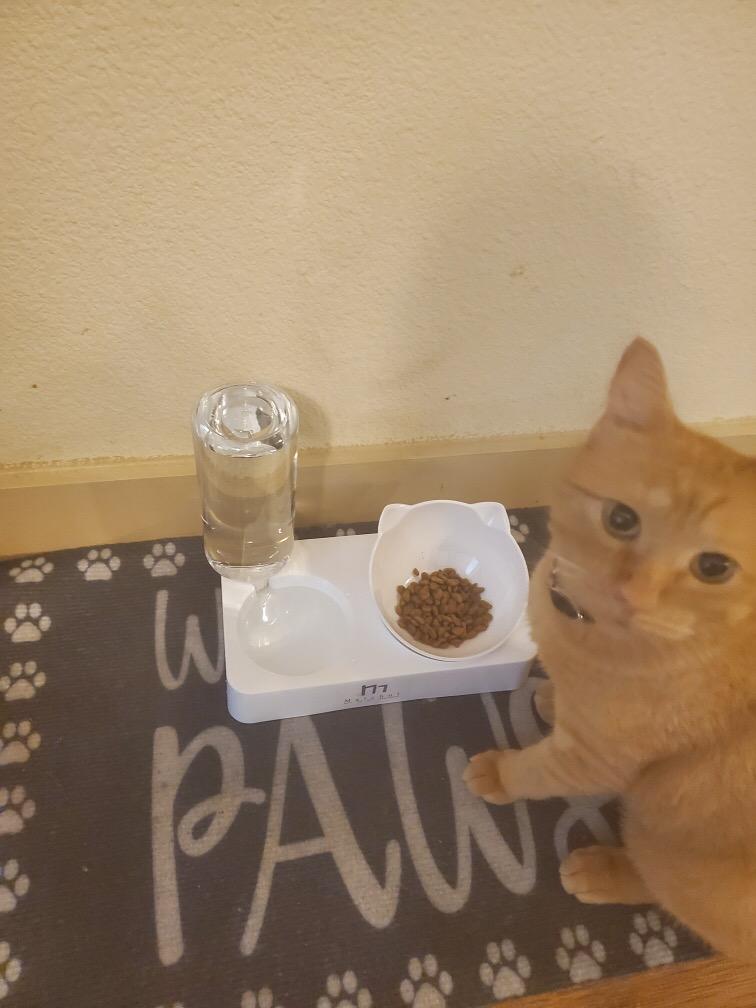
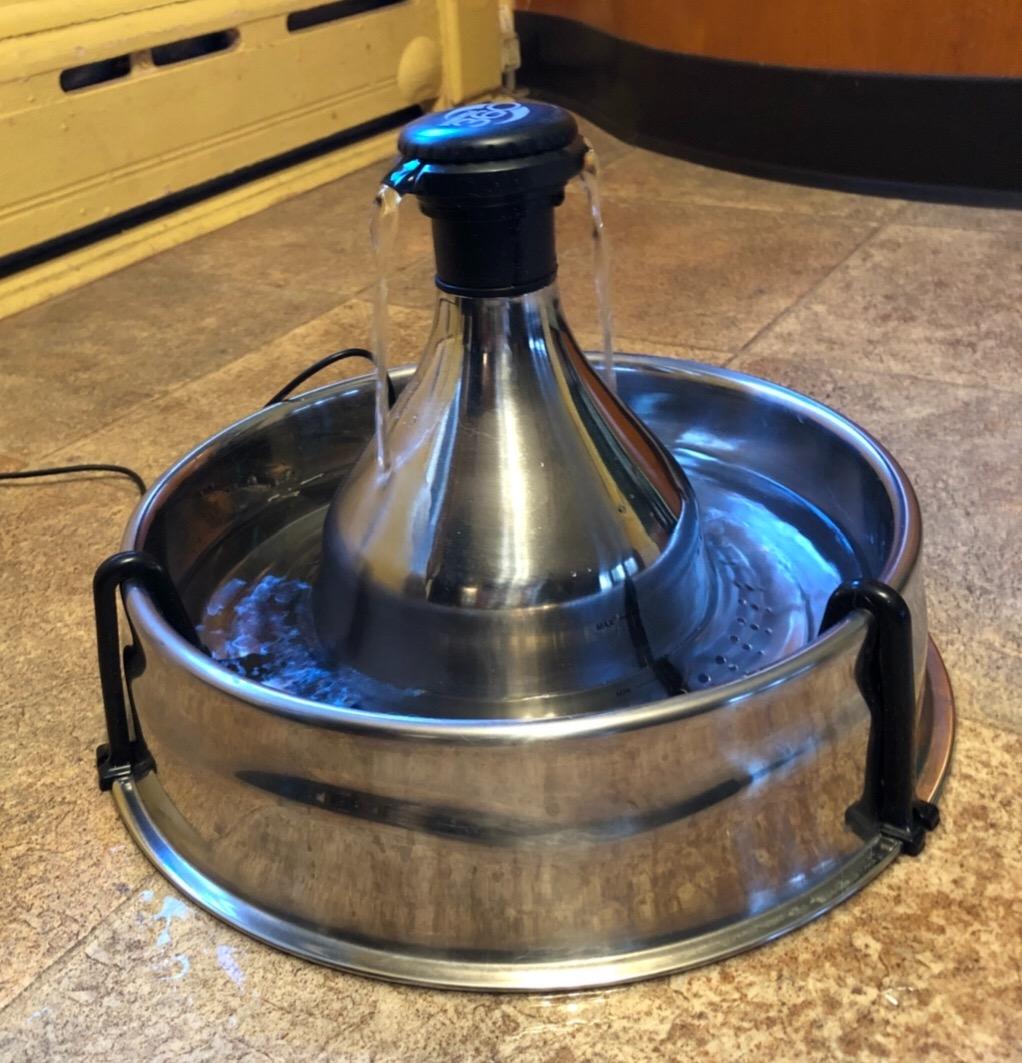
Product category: items_bowl
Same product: no